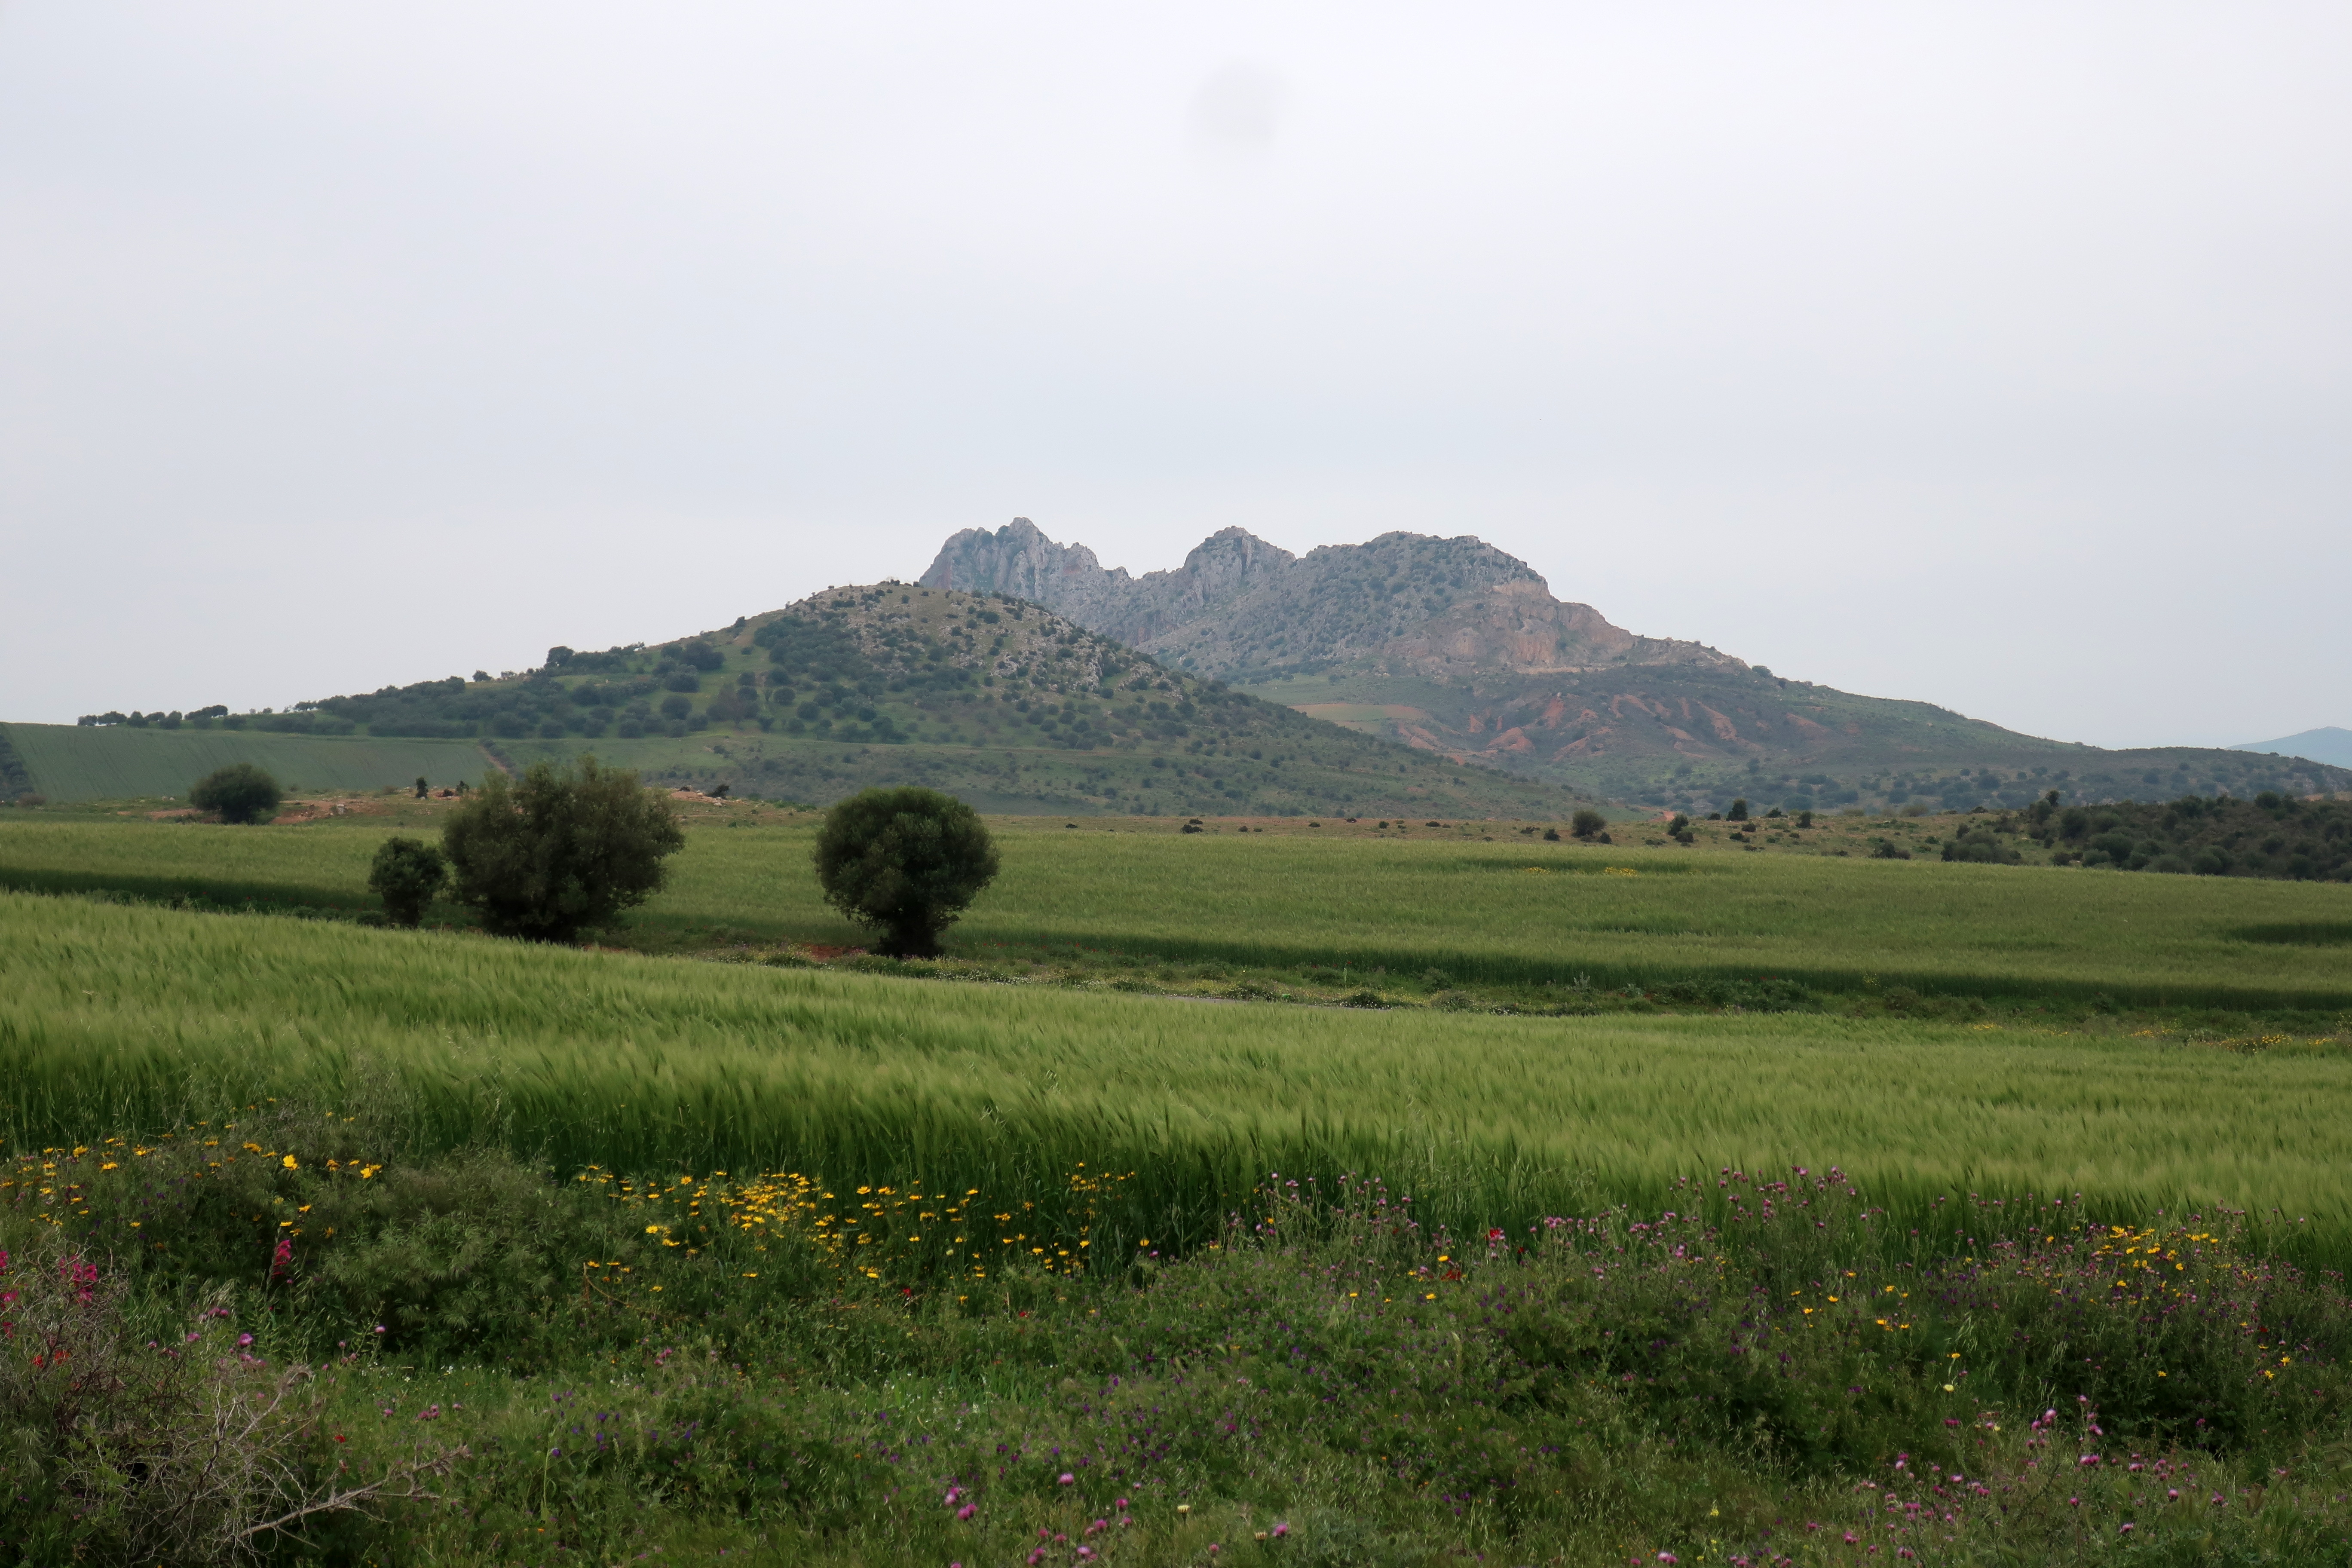
nature, prairies, verdure, lac, plant, sky, mountain, natural landscape, tree, grass, agriculture, cloud, grassland, landscape, plain, flower, road, meadow, prairie, hill, mountain range, horizon, field, plateau, hill station, pasture, fell, plantation, People in nature, flowering plant, steppe, ridge, crop, chaparral, soil, valley, massif, herbaceous plant, slope, shrubland, wildflower, ranch, savanna, coquelicot, farm, cash crop, Forb, paddy field